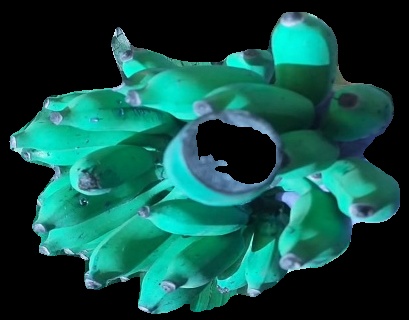
Variety: elakki-bale
Grade: grade3